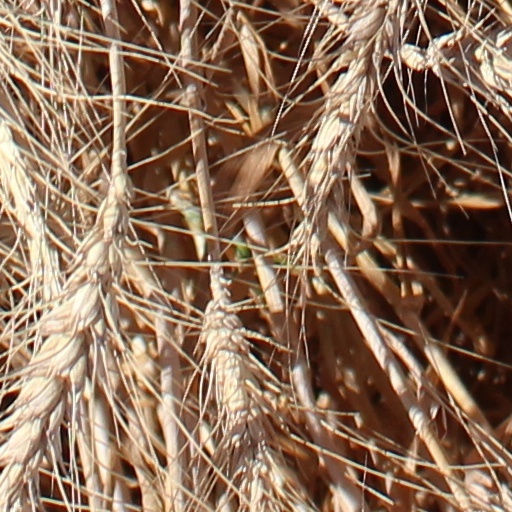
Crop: wheat